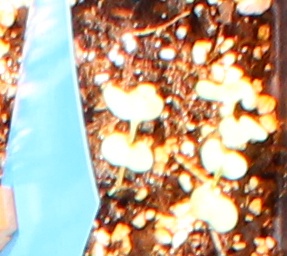
Label: Canola